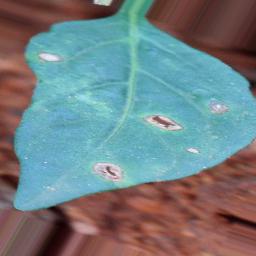
Label: cercospora